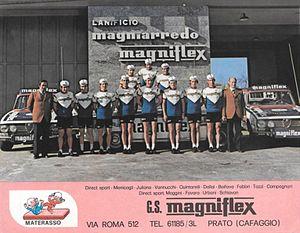
L'équipe cycliste Gewiss-Bianchi est une équipe cycliste professionnelle italienne, présente dans le peloton entre 1973 et 1989. Elle s'est appelée successivement Magniflex, San Giacomo et Sammontana.